Laura Ingalls Wilder

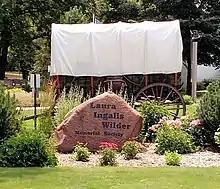
Laura Ingalls Wilder Memorial Society – De Smet, SD

Multiple adaptations of Wilder's "Little House on the Prairie" book series have been produced for screen and stage. In them, the following actresses have portrayed Wilder: